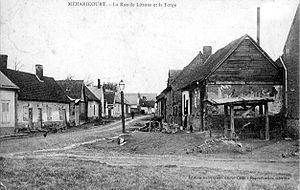
Un travail à ferrer — ou simplement travail — est un dispositif plus ou moins sophistiqué conçu pour maintenir et immobiliser de grands animaux, en particulier lors du ferrage.